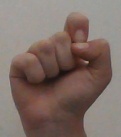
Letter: fa